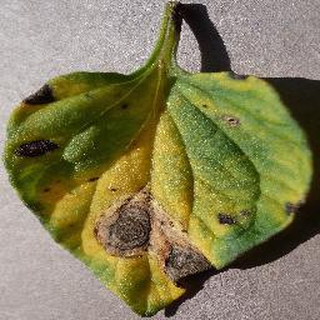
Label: tomato_early_blight